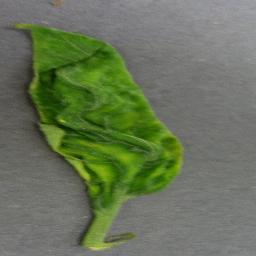
Label: Tomato___Tomato_Yellow_Leaf_Curl_Virus